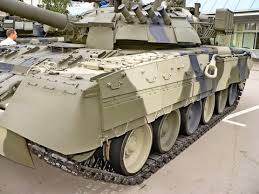
Label: Tank